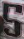
Number: 5